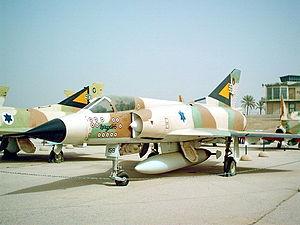
Le Mirage III est un avion multirôle conçu par le constructeur aéronautique français Dassault Aviation à la fin des années 1950. C'est le premier avion de combat de conception européenne capable de dépasser une vitesse de Mach 2 en vol horizontal.
Une victoire aérienne est une action militaire consistant à abattre un aéronef ennemi en vol. Un avion civil abattu en vol n'est bien sûr pas considéré comme tel ; on parle alors de catastrophe aérienne.
Giora Epstein, né en 1938, est un général de brigade en retraite de l'armée de l'air israélienne. Avec dix-sept victoires aériennes confirmées – toutes contre des appareils égyptiens, au cours de la guerre des Six Jours, de la guerre d'usure et de la guerre du Kippour – Giora Epstein est considéré, selon les termes de The History Channel, chaîne de télévision américaine consacrée à l'histoire, comme l'« as des as » du combat aérien depuis l'avènement de l'avion à réaction. Il les a obtenues en majorité au canon de 30 mm et a volé sur l'appareil français Mirage III, ainsi que sur des copies illégales des avions Mirage 5 et Mirage IIIS suisse : le IAI Nesher et le IAI Kfir. Il fit aussi la transition vers le F-16 vers la fin de sa carrière. Il entra dans l'armée israélienne, en 1956, en tant que parachutiste et devint pilote à partir de 1963. Après avoir quitté l'armée, en 1998, il fut pilote de ligne dans la compagnie aérienne civile El Al.